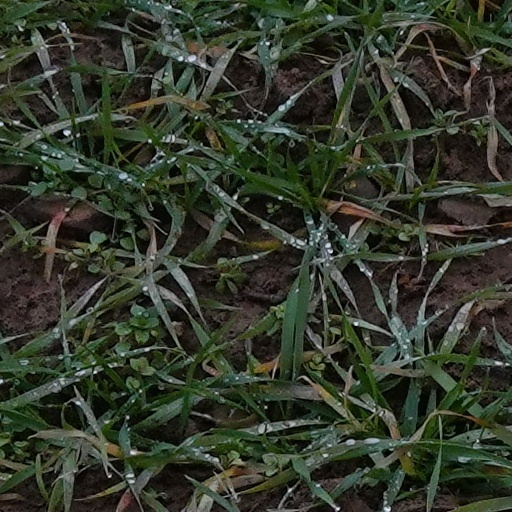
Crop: wheat